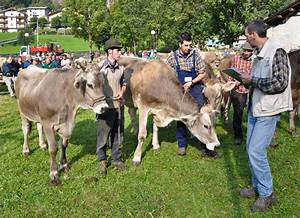
Label: mucca